Blackberry Farm (resort)

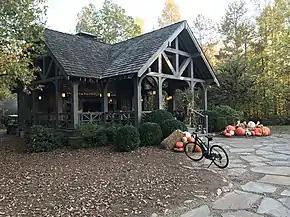

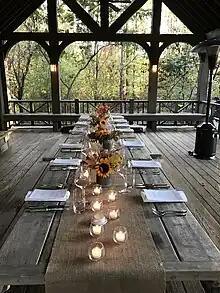

Blackberry Farm is a luxury resort in Walland, Tennessee, bordering the Great Smoky Mountains National Park. It was rated the best small hotel in America by Zagat Survey in 2004. Blackberry Farm is part of the Relais & Châteaux association.